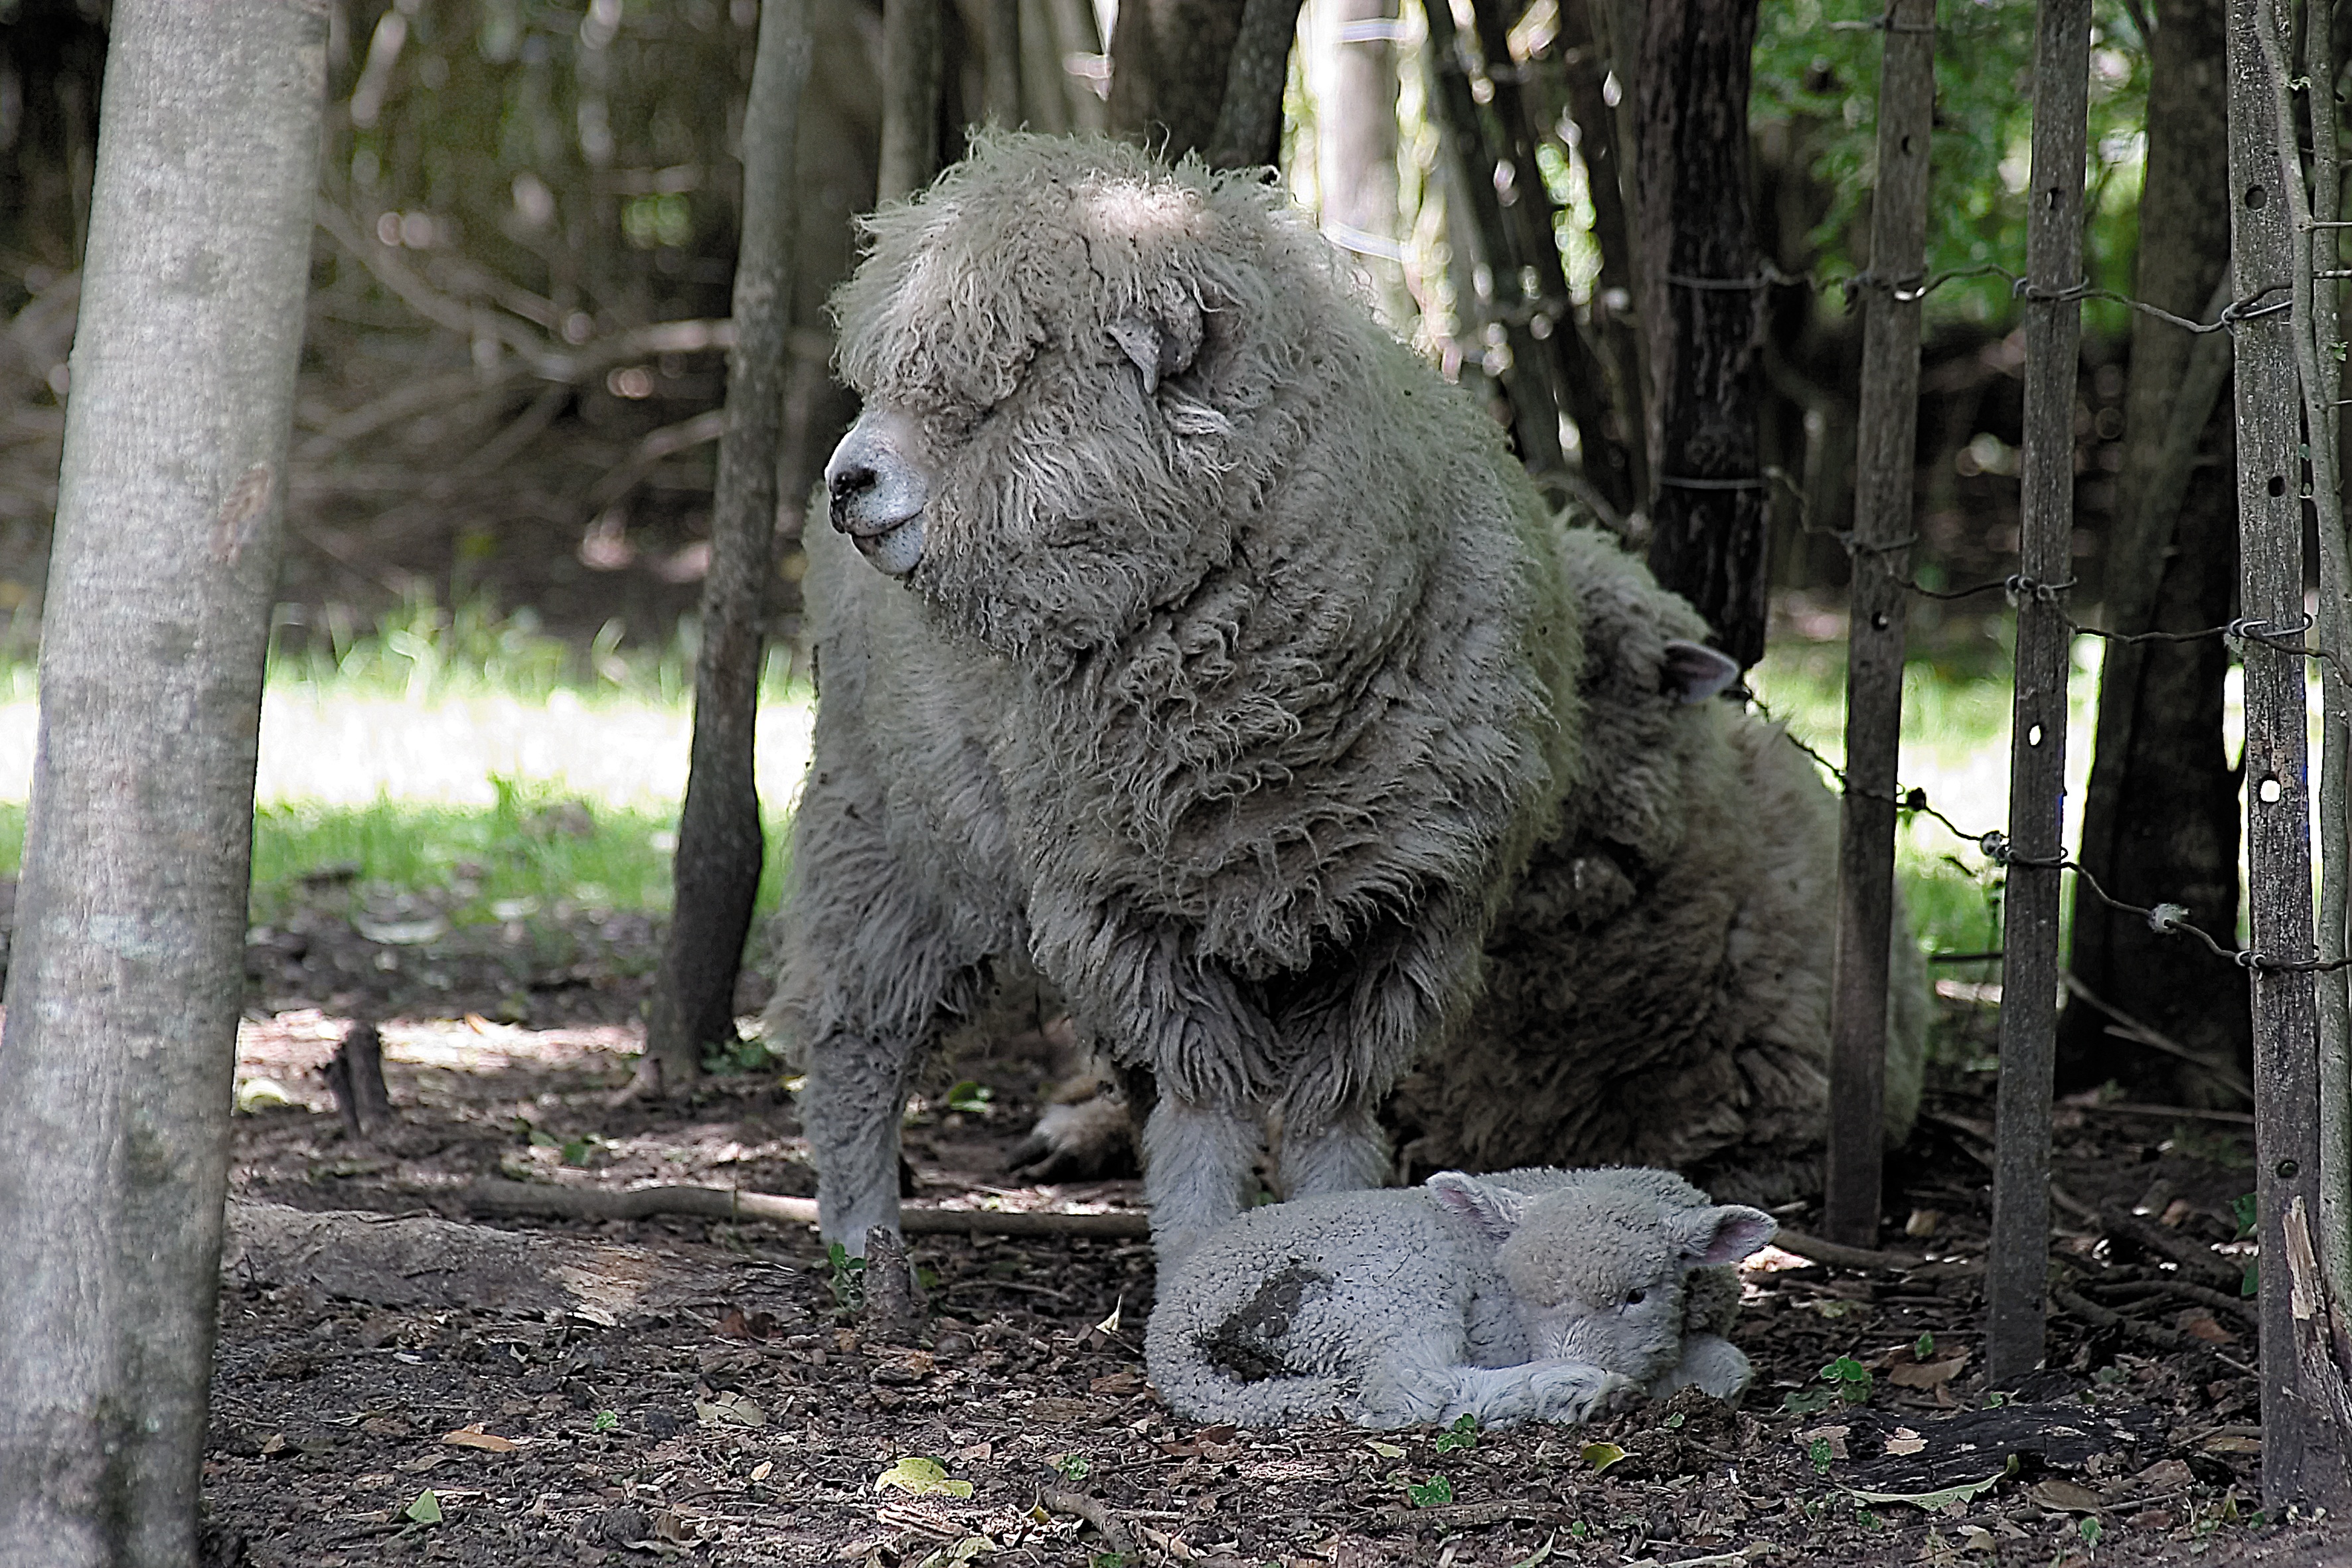
nature, field, puppy, animal, wildlife, zoo, sheep, mammal, rest, fauna, animals, argentina, animal world, animal nature, dog breed group, caucasian shepherd dog